Question: Please indicate a possible affordance area of jump_skateboard that can be used for standing
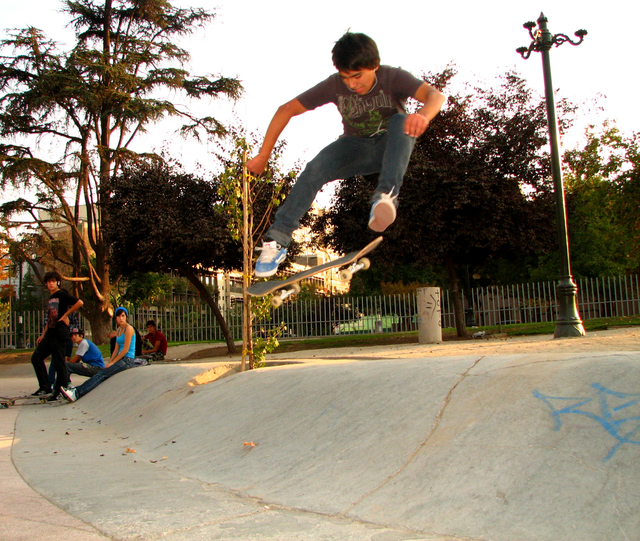
Answer: [236, 230.5, 384, 303.5]